Anne Kerr (politician)

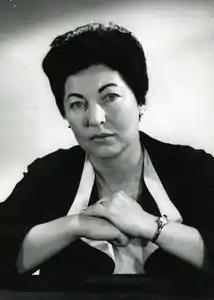

Anne Patricia Kerr ("née" Bersey; 24 March 1925 – 29 July 1973) was a British Labour Party politician who was elected for two successive terms as a Member of Parliament.